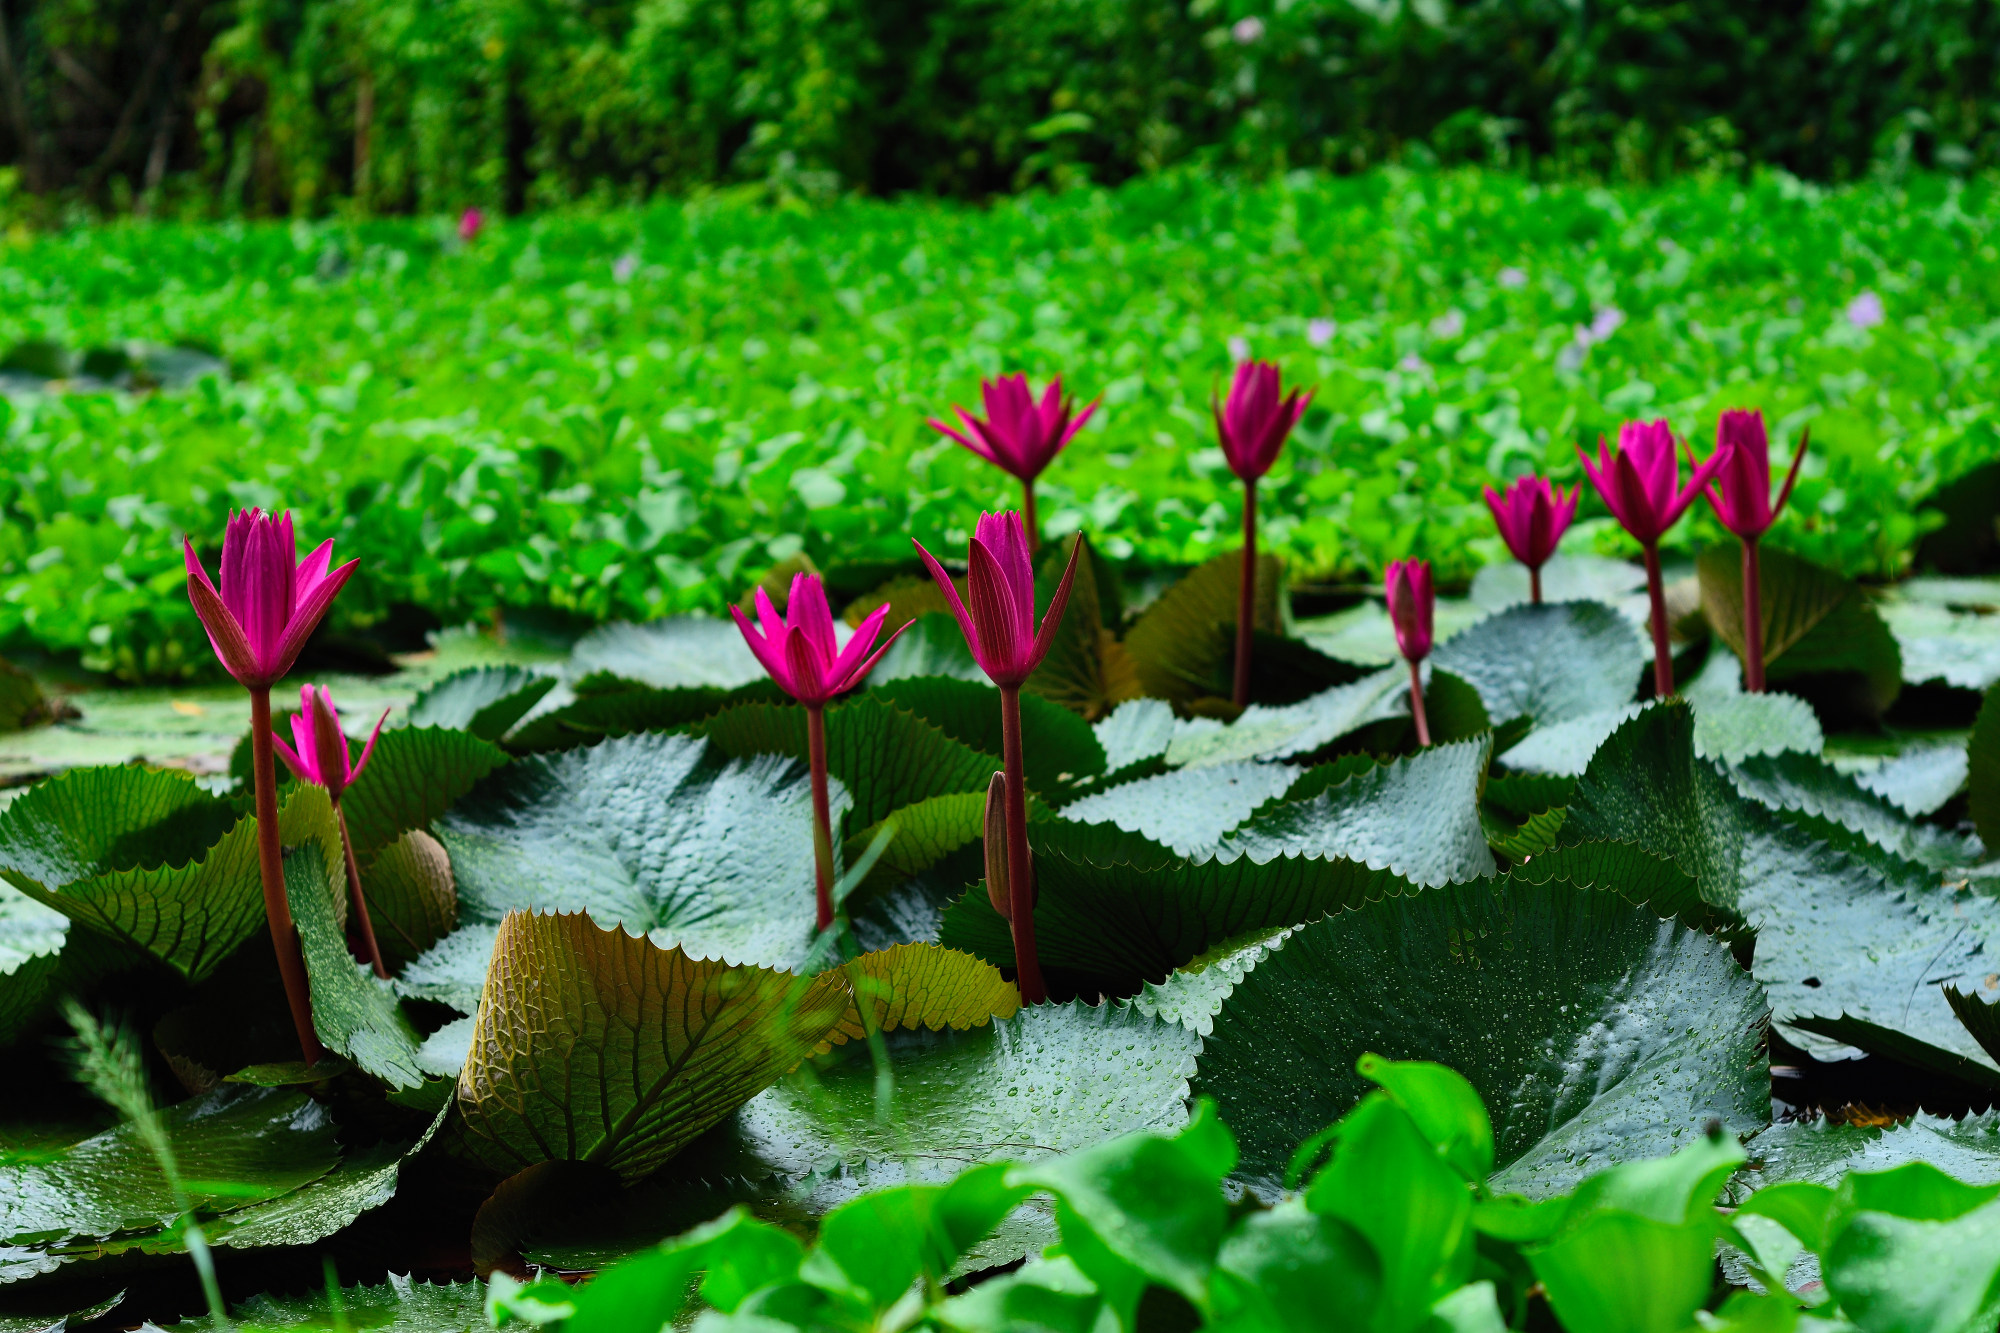
Pink Water Lily & Water Hyacinth — Khurushkul Pond, Bangladesh
Pink water lily (Nymphaea) flowers blooming amid dense water hyacinth (Eichhornia crassipes) coverage in a freshwater pond near Khurushkul, Cox's Bazar, Bangladesh. Photographed during the June 2026 monsoon season, with post-rain water droplets visible on the lily pads. Part of a 100-image GPS-tagged survey of the same pond.
Location: Khurushkul, Chattogram, Bangladesh
Captured: 2026-06-19T10:44:22+06:00